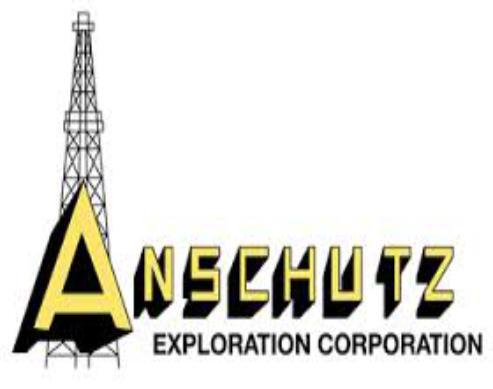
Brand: anschutz
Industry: Others